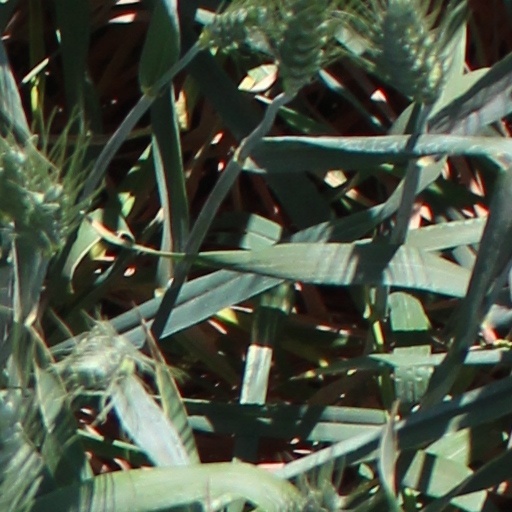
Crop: wheat